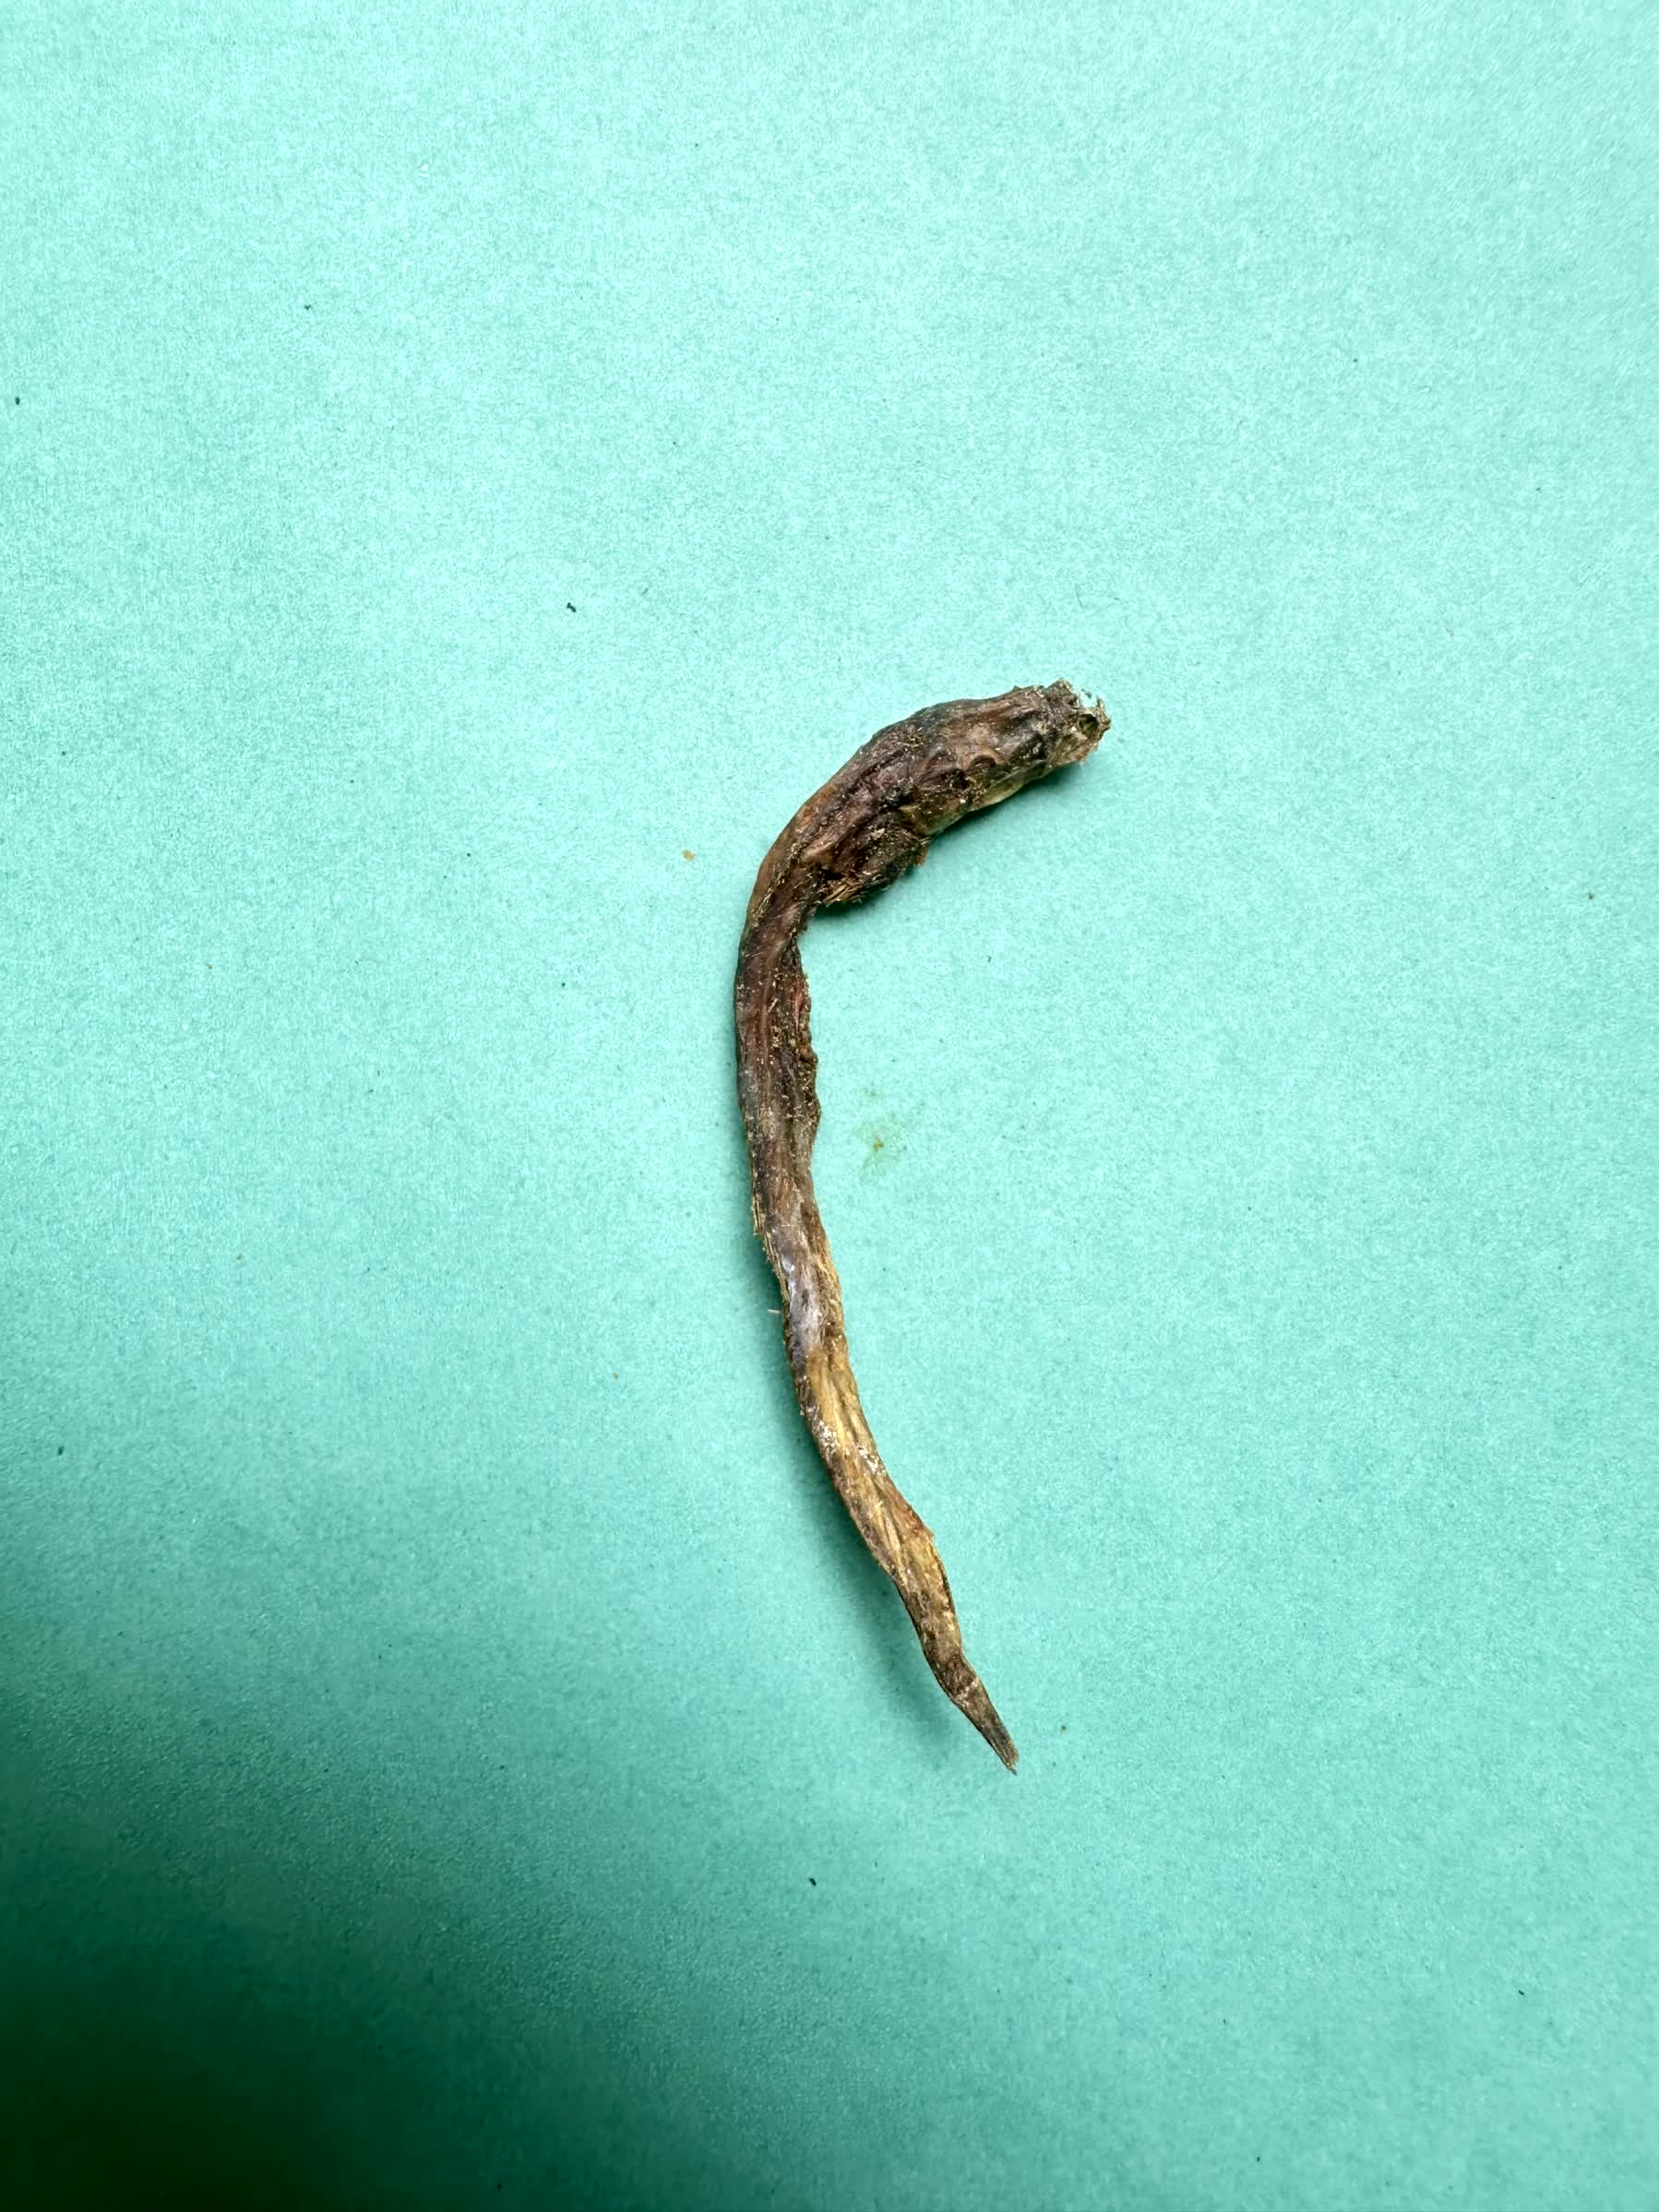
Species: Chewa